Dalhalla

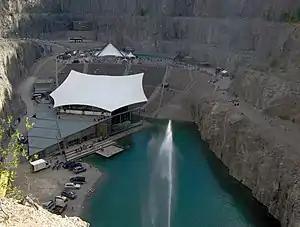
Overview of Dalhalla in July 2007.

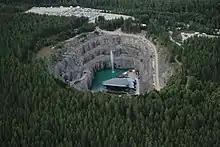
Aerial view of Dalhalla

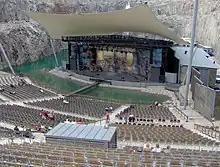
Dalhalla's stage before the show "Rhapsody in Rock" in July 2007

Dalhalla is an open air theatre located in a former limestone quarry, and is used as a summer music venue. It is located north of Lake Siljan and the municipality of Rättvik in Dalarna, central Sweden.